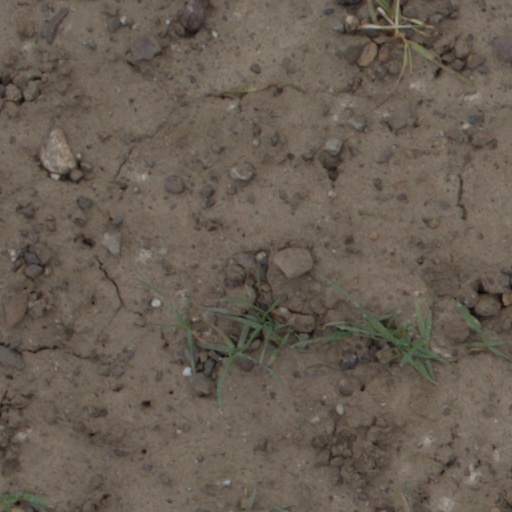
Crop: wheat